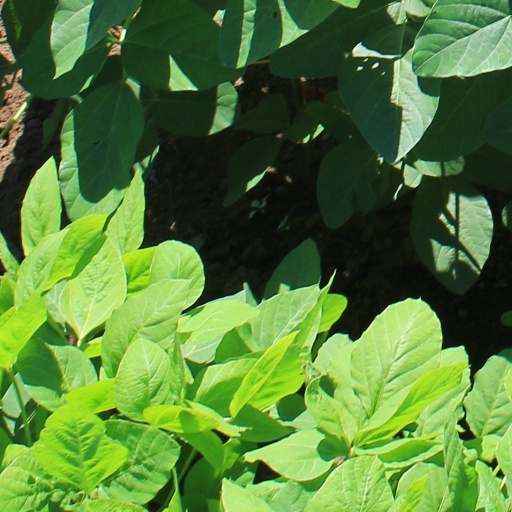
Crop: soybean